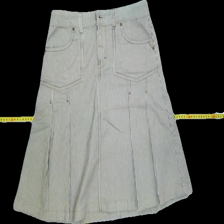
View: front
Type: Skirt
Category: Ladies
Brand: Flash
Colors: Green, Beige
Material: 78% cotton, 20% polyester, 2% elastane
Pattern: Striped
Cut: Regular
Size: M
Season: Summer
Price range: 50-100
Recommended usage: Reuse